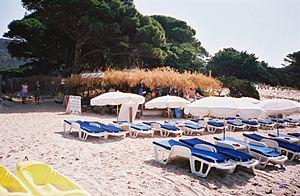
Le bord de mer corse n'est pas partout accessible par route, tant s'en faut. Mais plusieurs routes en suivent de larges fragments, et d'autres s'en approchent dans des culs-de-sac parfois longs de dizaines de kilomètres. Mises bout à bout, ces routes du bord de mer corse totalisent plus de 600 kilomètres, arpentant les environs des 1 047 kilomètres de littoral de l'île.
Une paillote ou paillotte est une sorte de hutte au toit recouvert de paille.